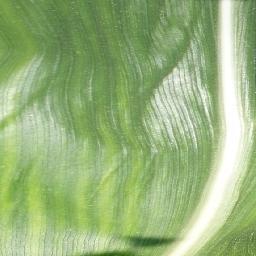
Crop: corn
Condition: (maize)_healthy